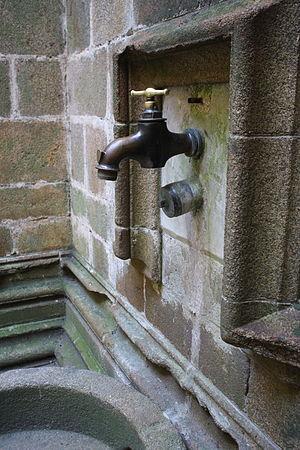
Abbaye du Mont-Saint-Michel. Fontaine avec robinet.
Un robinet est, en plomberie et en robinetterie, un appareil métallique permettant le contrôle et/ou l’arrêt d’un fluide.